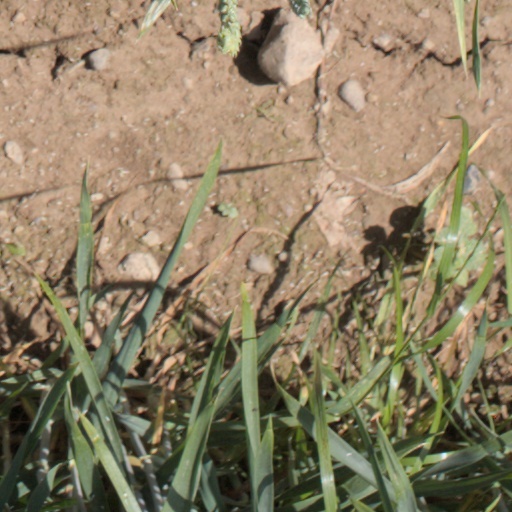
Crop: wheat